Console war

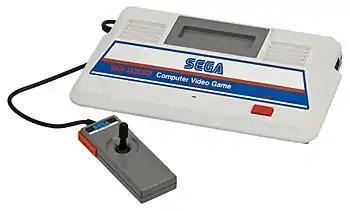
The Sega SG-1000 console

At the same time, Sega was looking to get into the video game console industry as well, having been a successful arcade game manufacturer, but due to the downturn in arcade game business, looked to use that expertise for the home market. They released the SG-1000 console in Japan the same day as the Famicom in 1983, but sold only 160,000 units of the SG-1000 in its first year.